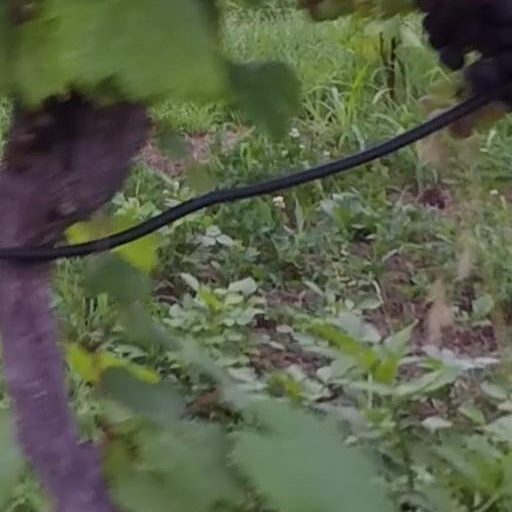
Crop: grape